Maradana railway station

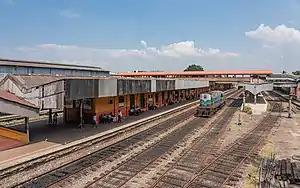
Track interchange at Mardana

Maradana Railway Station is a major rail hub in Colombo, Sri Lanka. The station is served by Sri Lanka Railways, with many inter-city and commuter trains entering each day. It is the terminus of several intercity trains.